John Tilley House

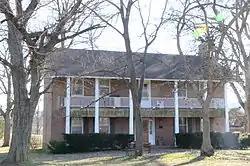

The John Tilley House is a historic house in rural Washington County, Arkansas, United States. It is located on the south side of Stonewall Road (County Road 64), west of Prairie Grove, and is one of the county's few rural antebellum brick houses. It is one of only 24 antebellum houses in Arkansas deemed sufficiently "original" for inclusion on the National Register.